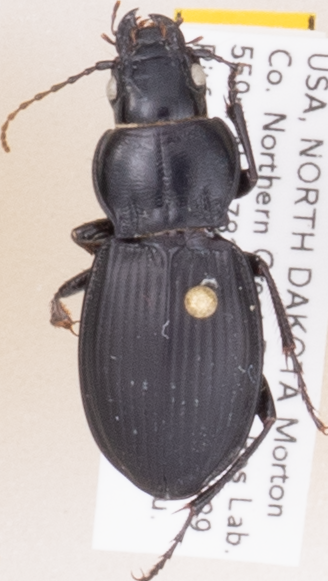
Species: Cyclotrachelus torvus
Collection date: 2019-07-23
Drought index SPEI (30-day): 1.064
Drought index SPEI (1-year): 1.16
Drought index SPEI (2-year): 1.28